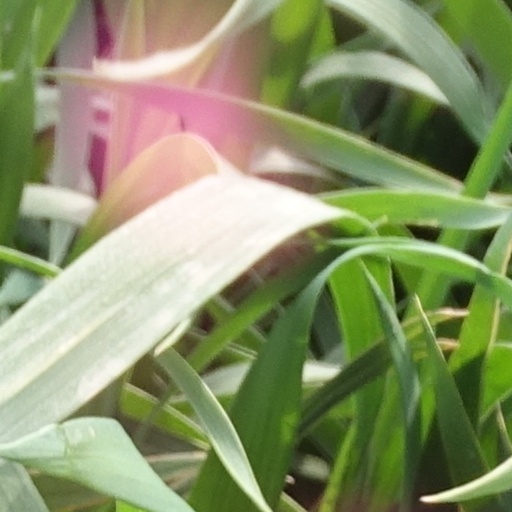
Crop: wheat